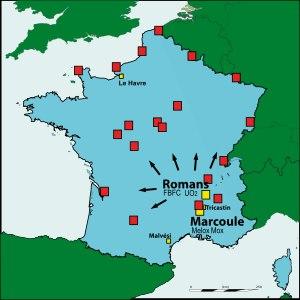
Le cycle du combustible nucléaire en France est l'ensemble des opérations destinées à fournir du combustible aux réacteurs nucléaires français puis à gérer le combustible irradié. Ces opérations comprennent : l'extraction du minerai, la concentration en uranium, la conversion, l'enrichissement, la fabrication du combustible, son irradiation en réacteur, puis son recyclage et enfin la gestion des déchets.